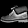
Label: Ankle boot